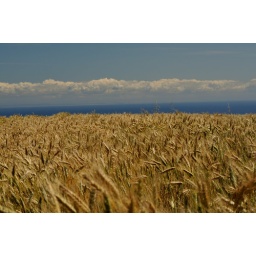
A field of wheat in Sark, near La Coupee. The distant cloud marks France's Normandy coastline.